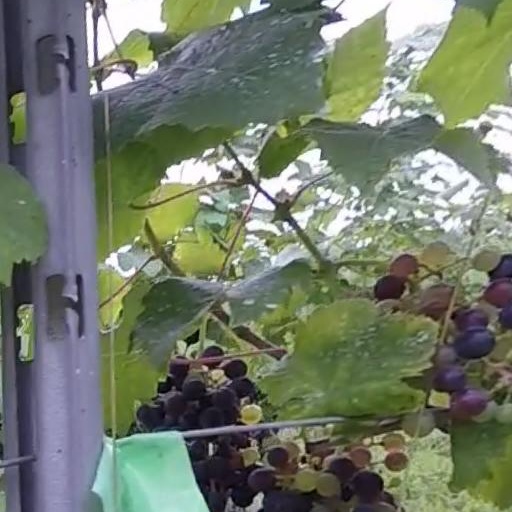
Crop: grape